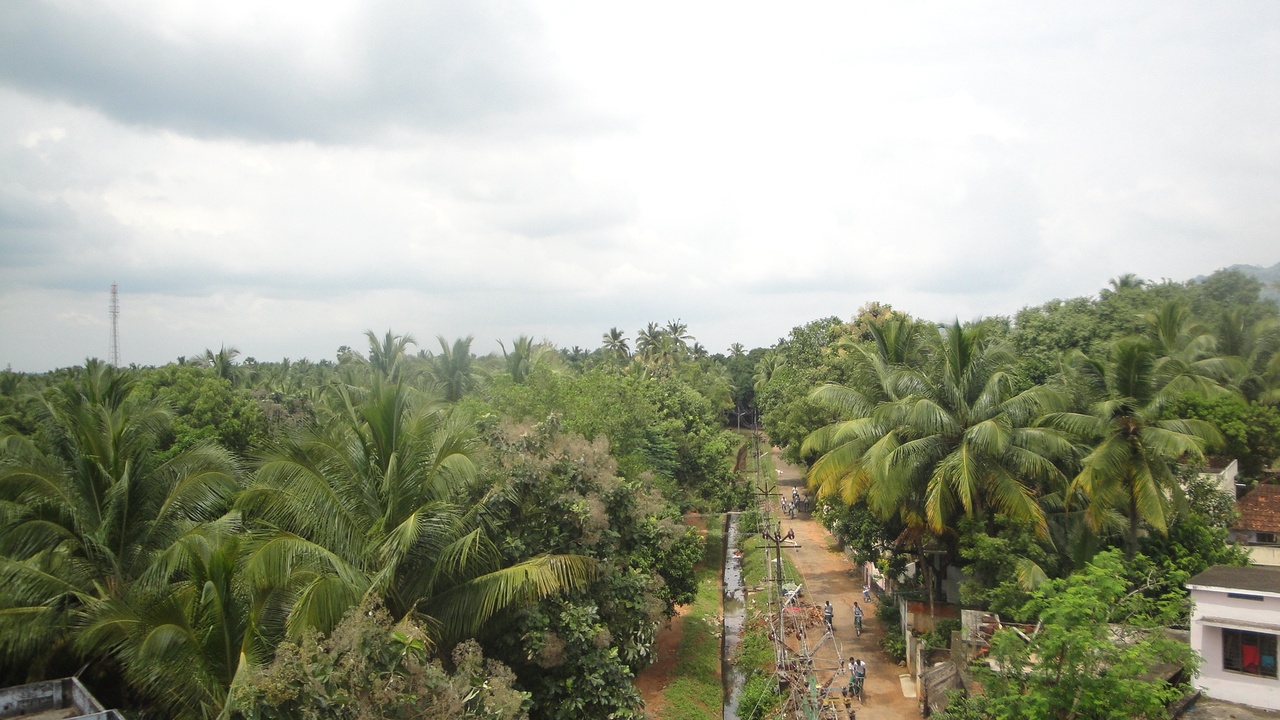
madathattuvilai chanel